Multiplexed point-of-care testing

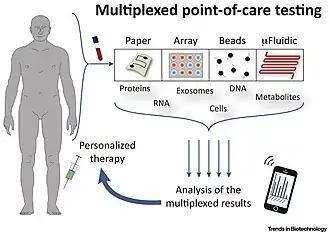

Multiplexed point-of-care testing (xPOCT) is a more complex form of point-of-care testing (POCT), or bedside testing. Point-of-care testing is designed to provide diagnostic tests at or near the time and place that the patient is admitted. POCT uses the concentrations of analytes to provide the user with information on the physiological state of the patient. An analyte is a substance, chemical or biological, that is being analyzed using a certain instrument. While point-of-care testing is the quantification of one analyte from one in vitro (e.g., blood, plasma or urine) sample, multiplexed point-of-care testing is the simultaneous on-site quantification of various analytes from a single sample.